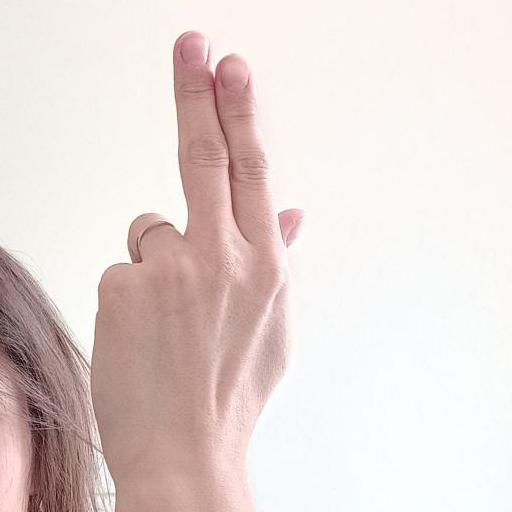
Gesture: two_up_inverted